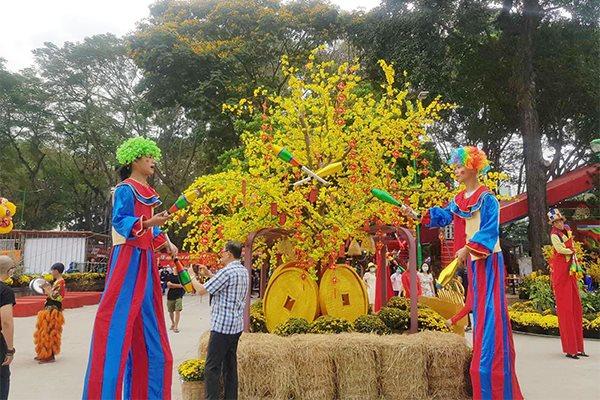
có một cây hoa mai đang được trưng bày trong khu vực này